Rosary devotions and spirituality

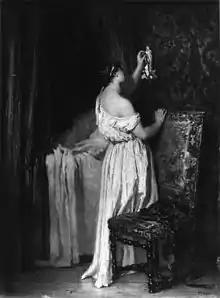
A woman places a strand of rosary beads on a devotional image mounted on the wall beside her bed. The Walters Art Museum.

The word "meditation" comes from the Latin word "meditari" which means to concentrate. In 1577 in her book "Interior Castle" (Mansions 6, Chapter 7), Teresa of Avila, a Doctor of the Church, defined the general approach to Christian meditation as follows: